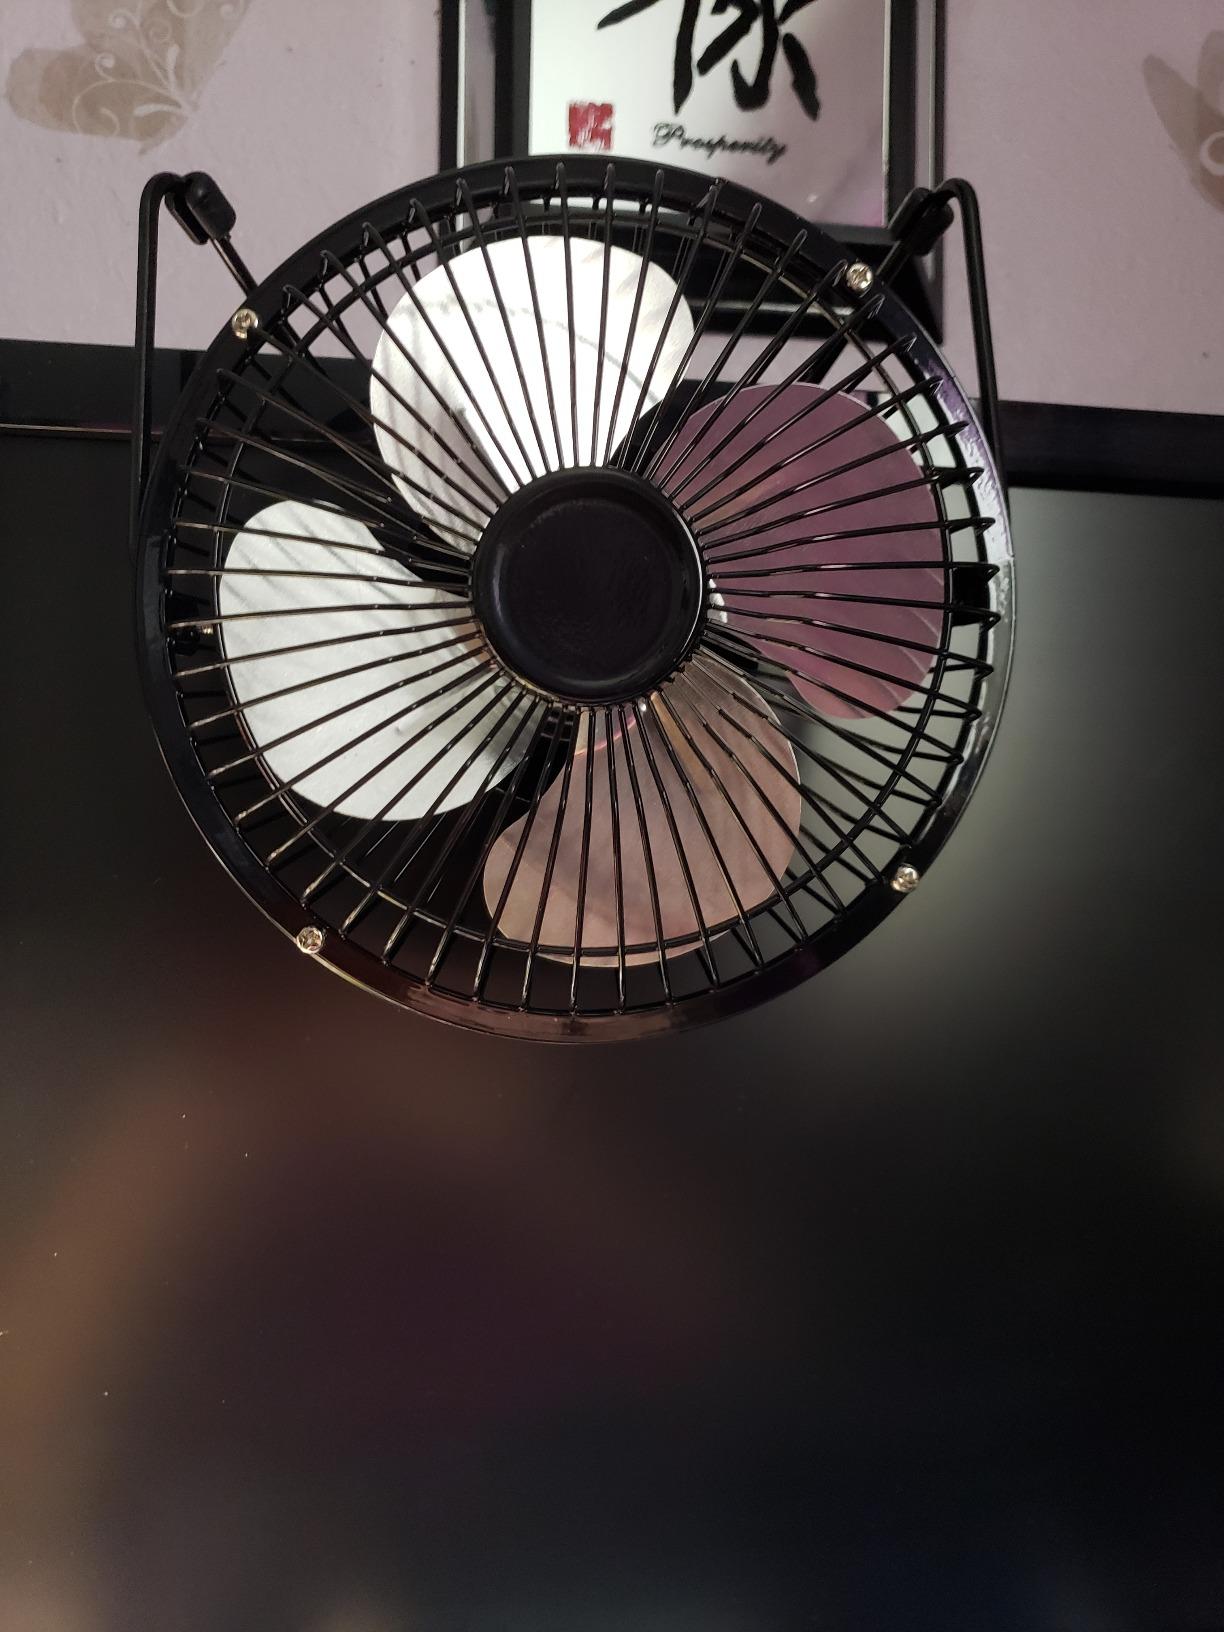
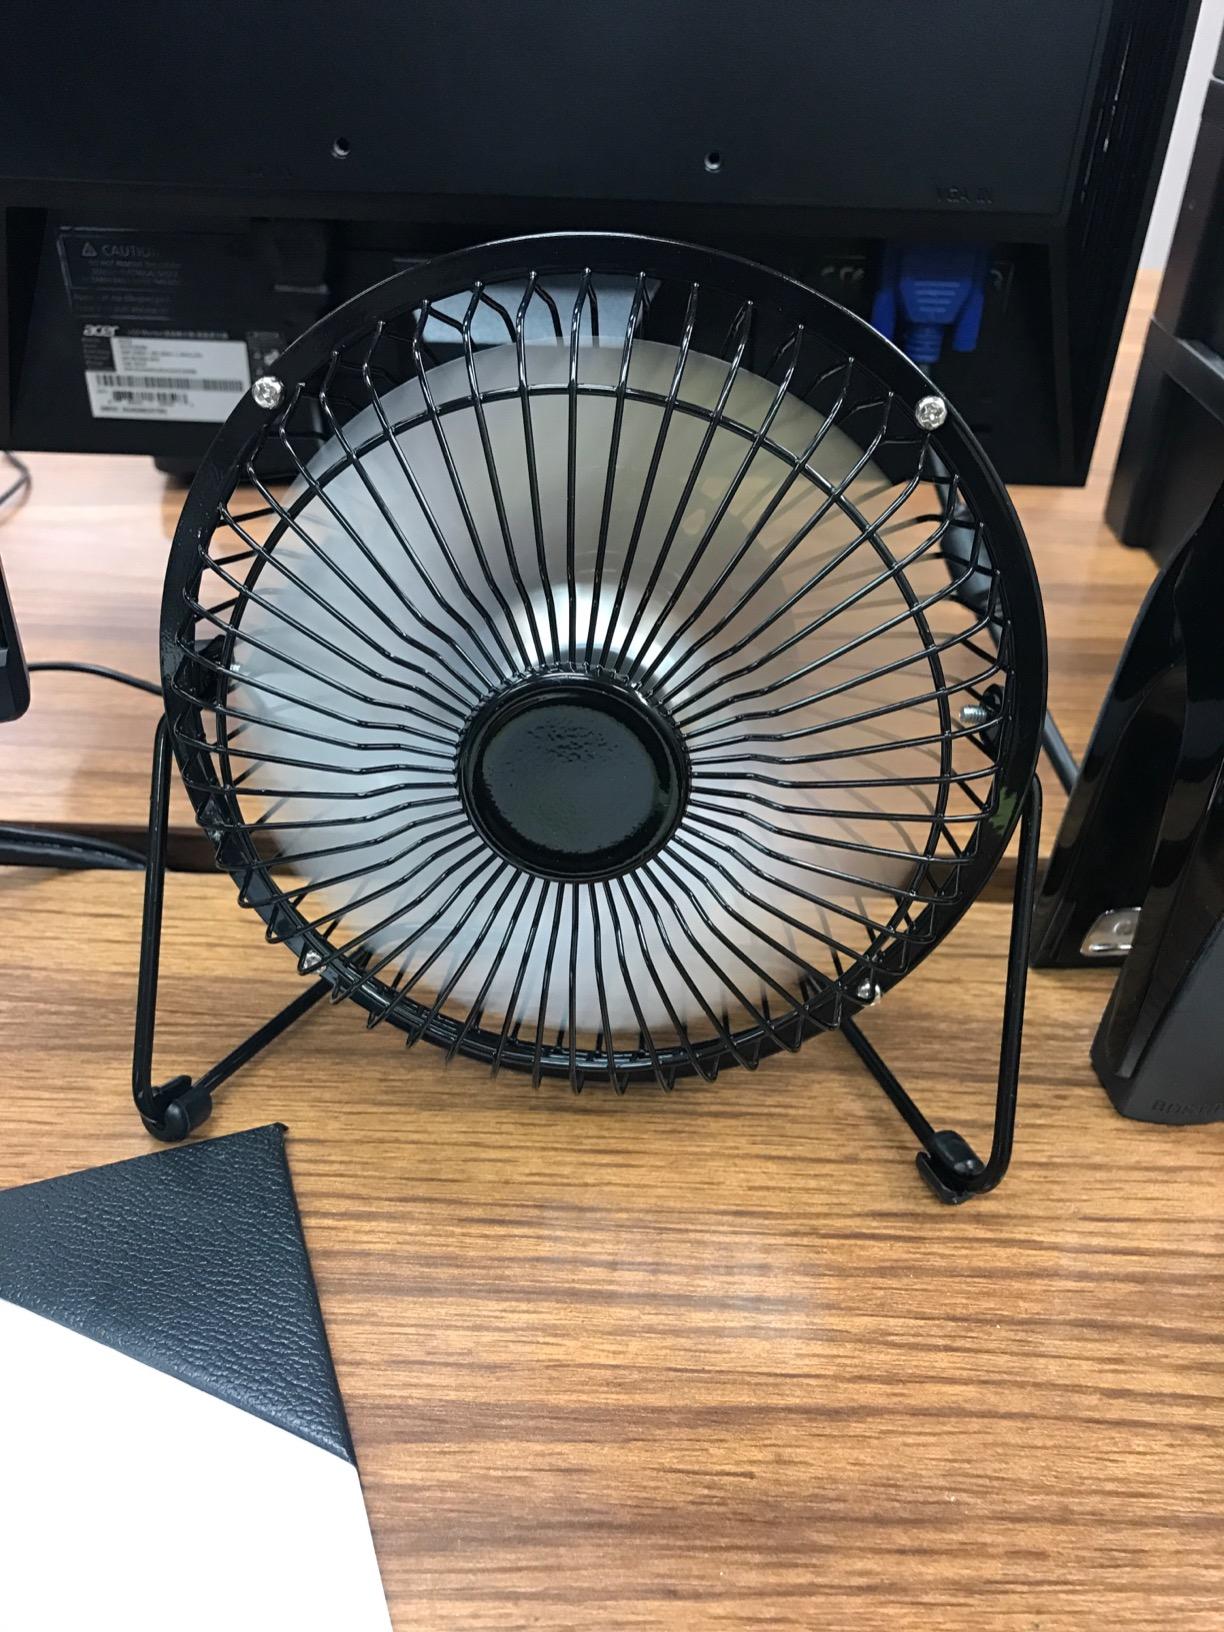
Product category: fan
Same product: yes